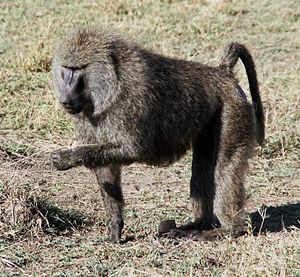
Anubisbavian
Anubisbavianen eller den grå bavian er en art af savannebavianer. Den er almindelig i det vestlige og nordøstlige Afrika.